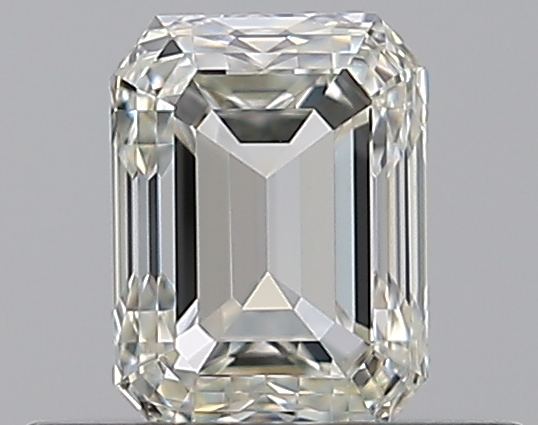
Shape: emerald
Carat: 0.5
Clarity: VVS1
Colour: J
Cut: VG
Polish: EX
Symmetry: VG
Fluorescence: N
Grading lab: GIA
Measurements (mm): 4.99 x 3.73 x 2.69